Mariano de Jesús Euse Hoyos

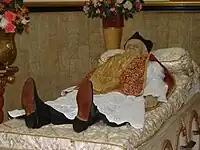
Intact remains.

The beatification process opened in Santa Rosa de Osos on 2 April 1982 after the Congregation for the Causes of Saints granted the official "nihil obstat" ('nothing against') to the cause and titled the late priest as a Servant of God. The cognitional process commenced and concluded following this declaration and received C.C.S. validation in Rome on 21 December 1984.